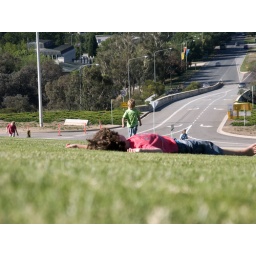
The boys playing on the grassed Parliament roof in Canberra